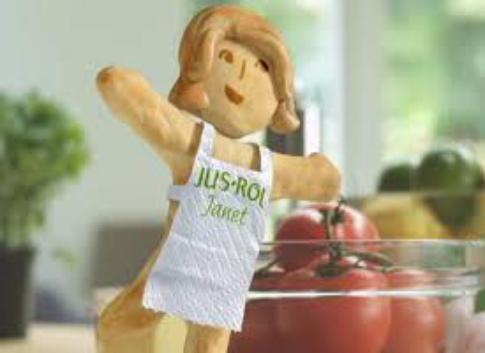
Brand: Jus-Rol
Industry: Food